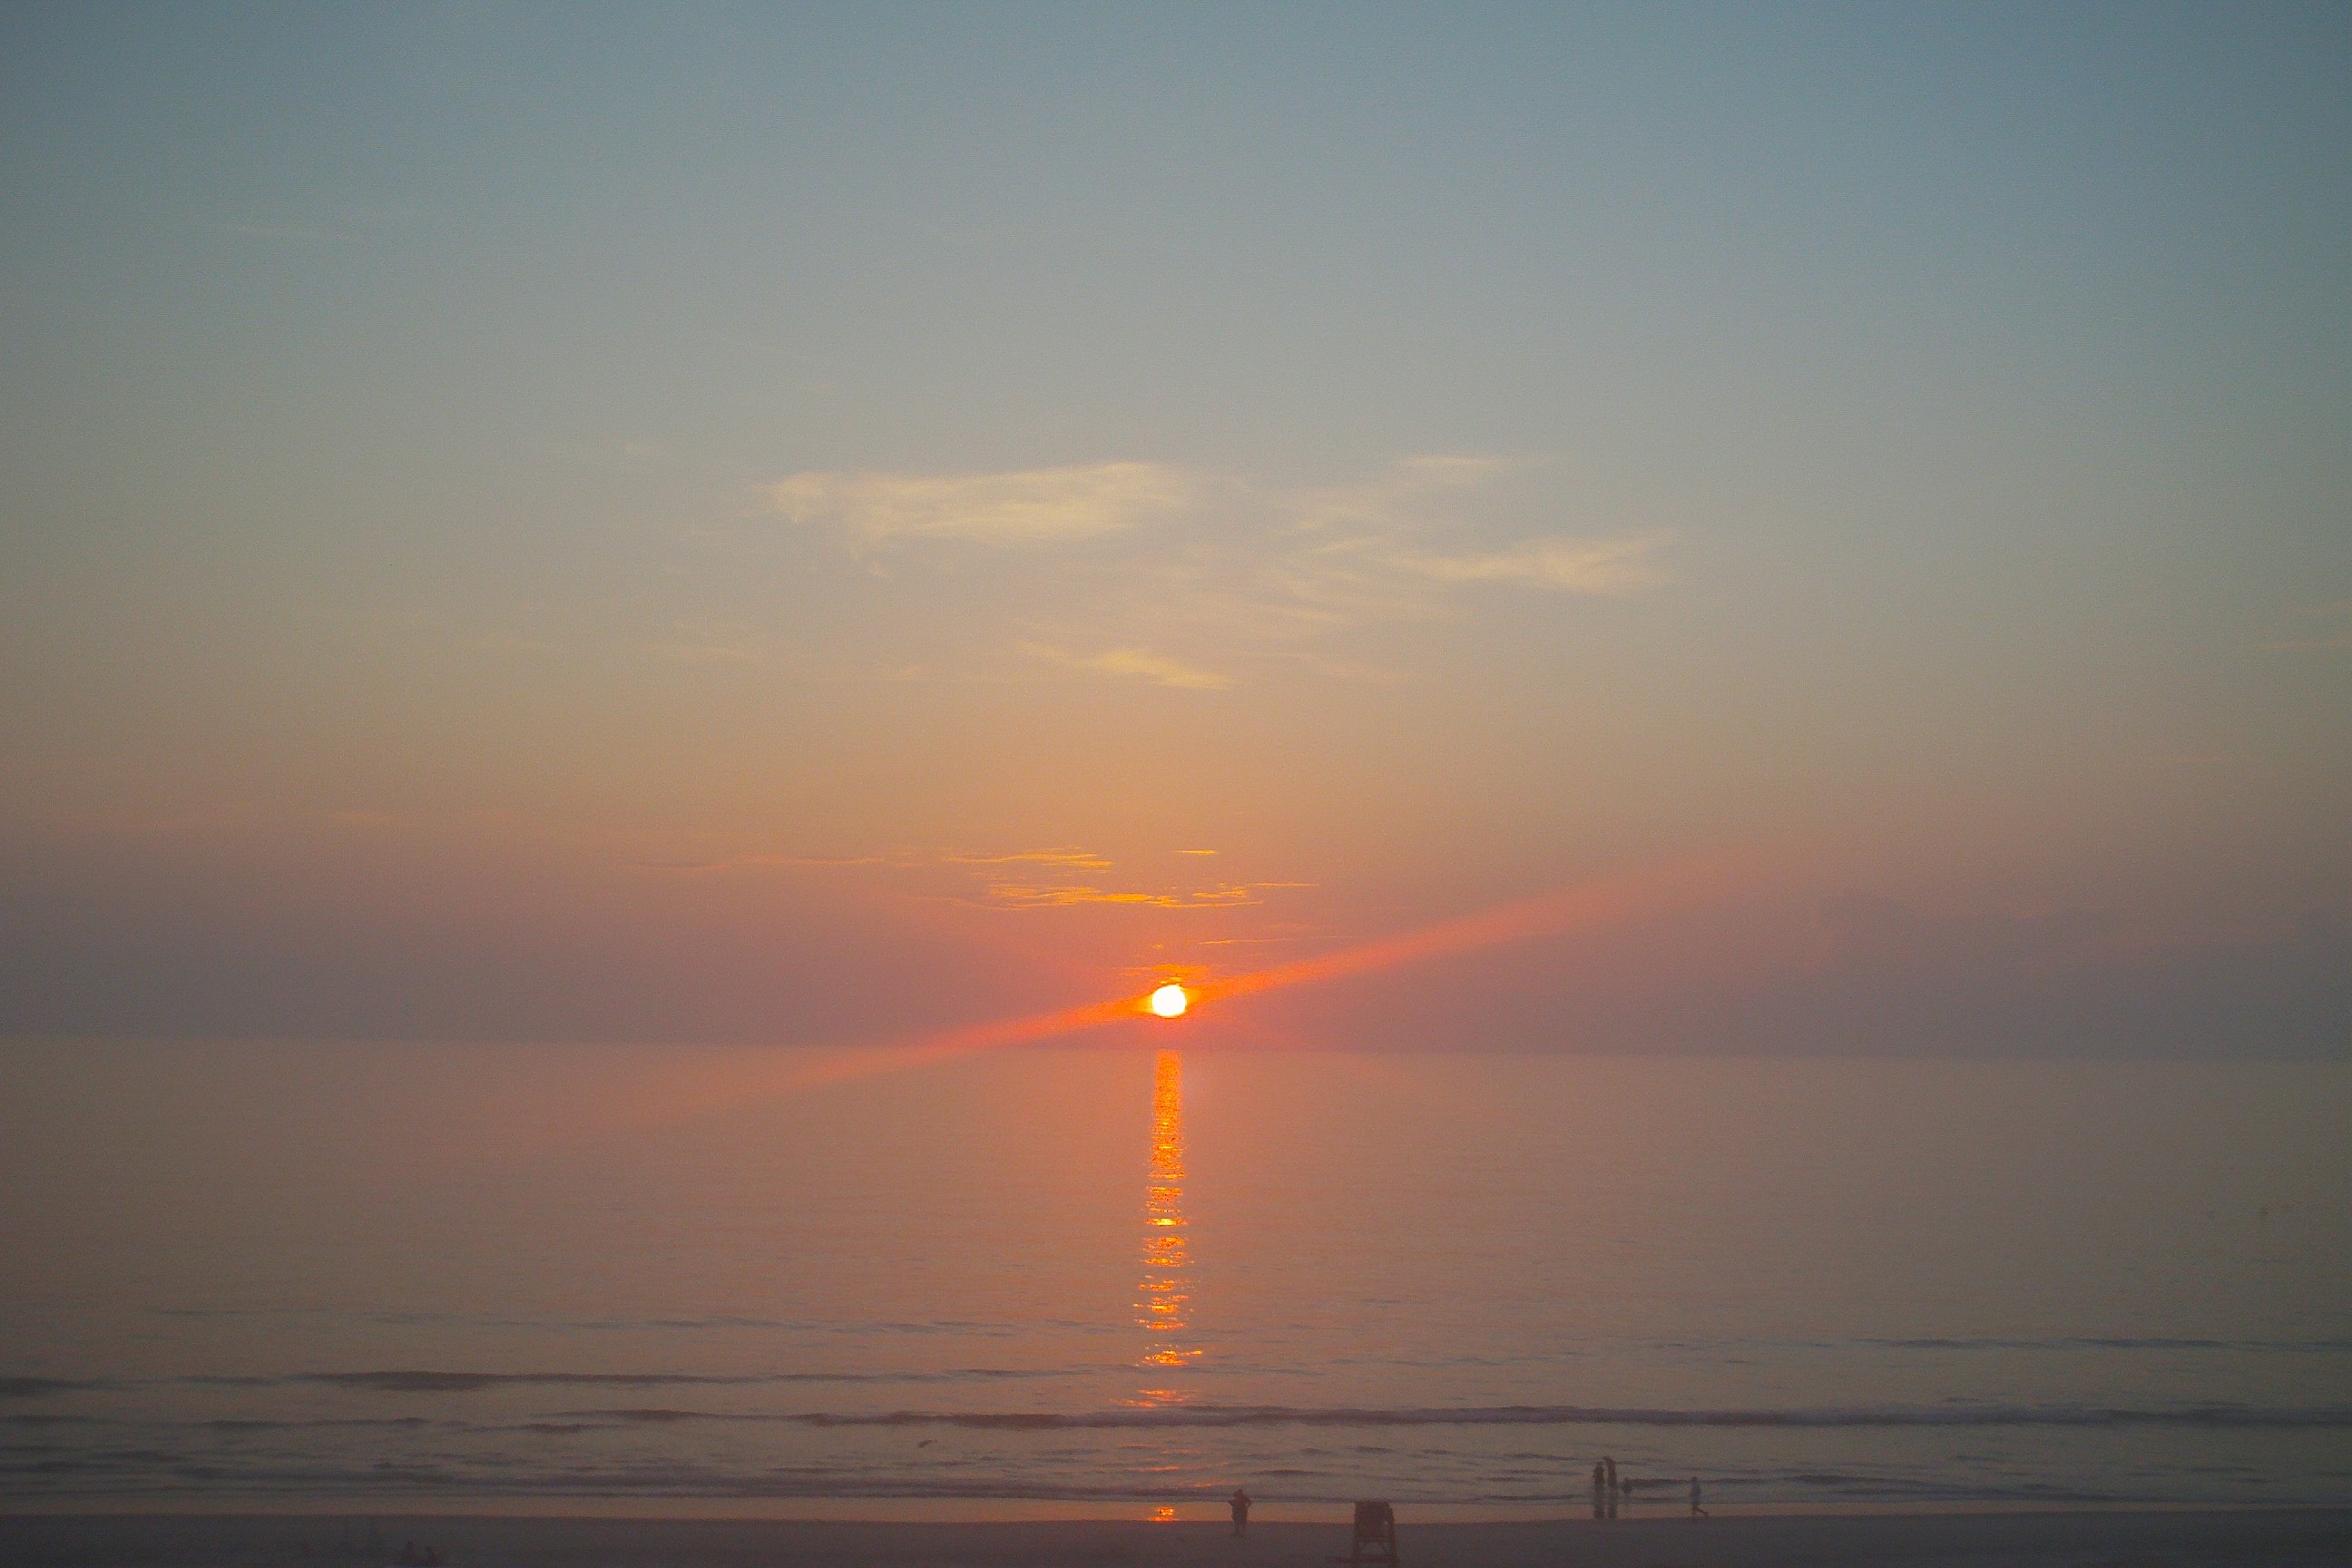
beach, sea, ocean, horizon, sky, sun, sunrise, sunset, sunlight, morning, dawn, atmosphere, dusk, evening, reflection, peaceful, scenery, romantic, afterglow, atmospheric phenomenon